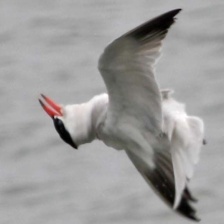
Species: CASPIAN TERN
Scientific name: HYDROPROGNE CASPIA